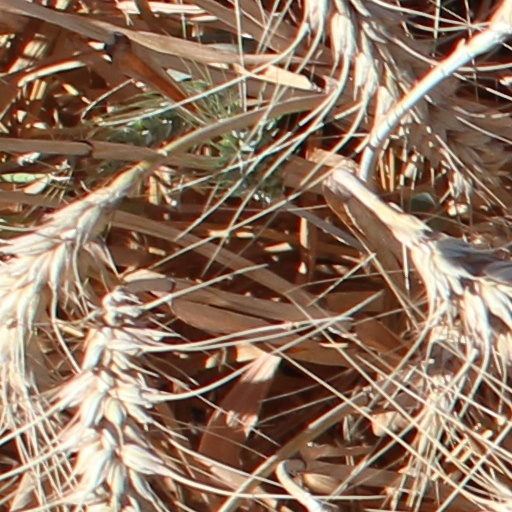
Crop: wheat